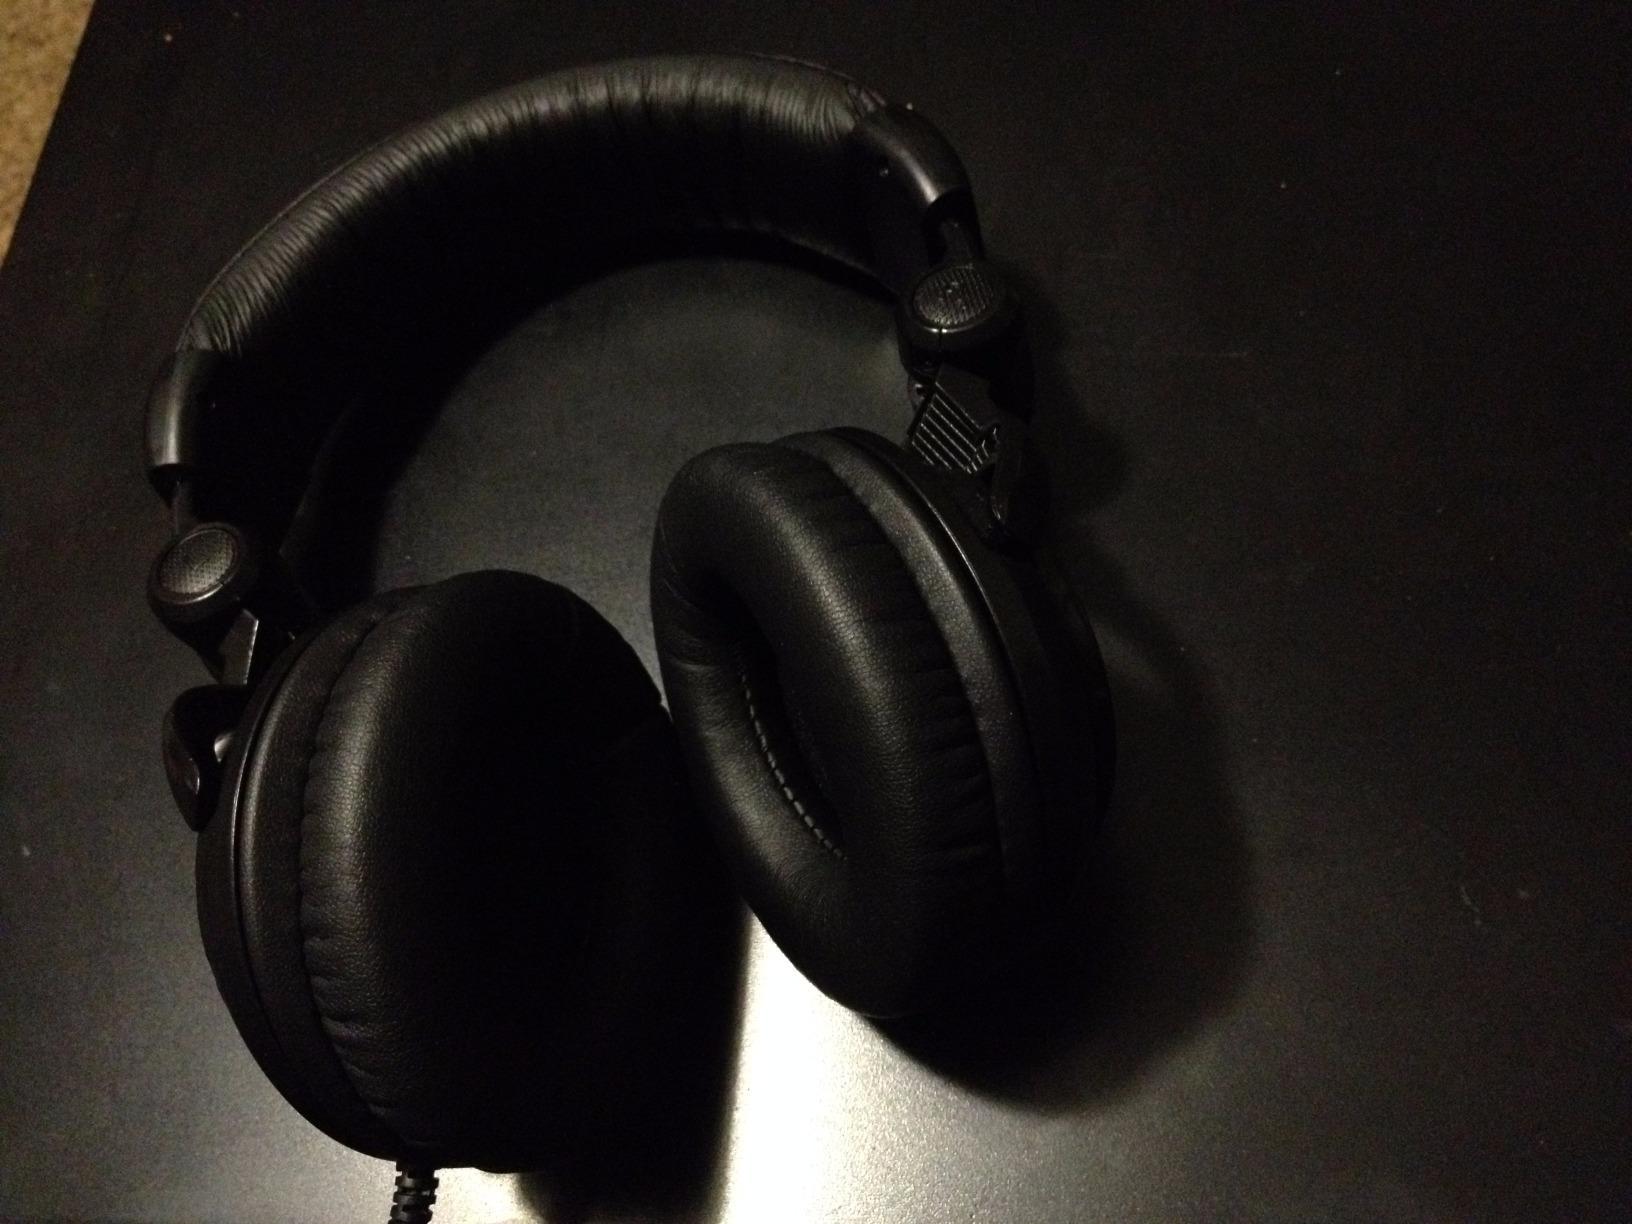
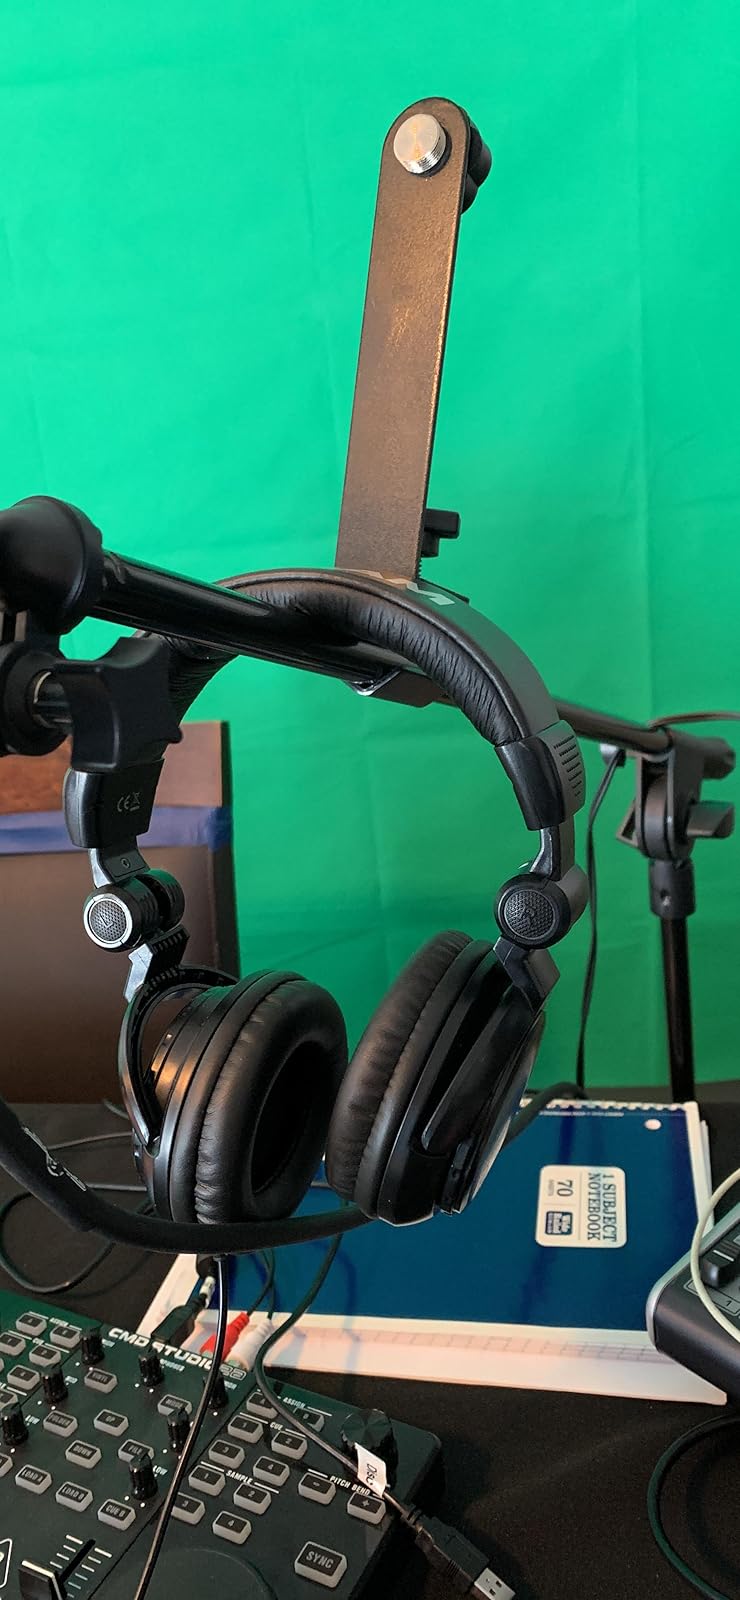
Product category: headphones
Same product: yes